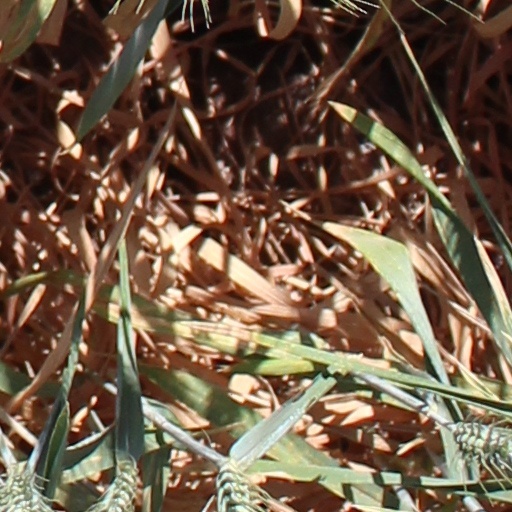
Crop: wheat